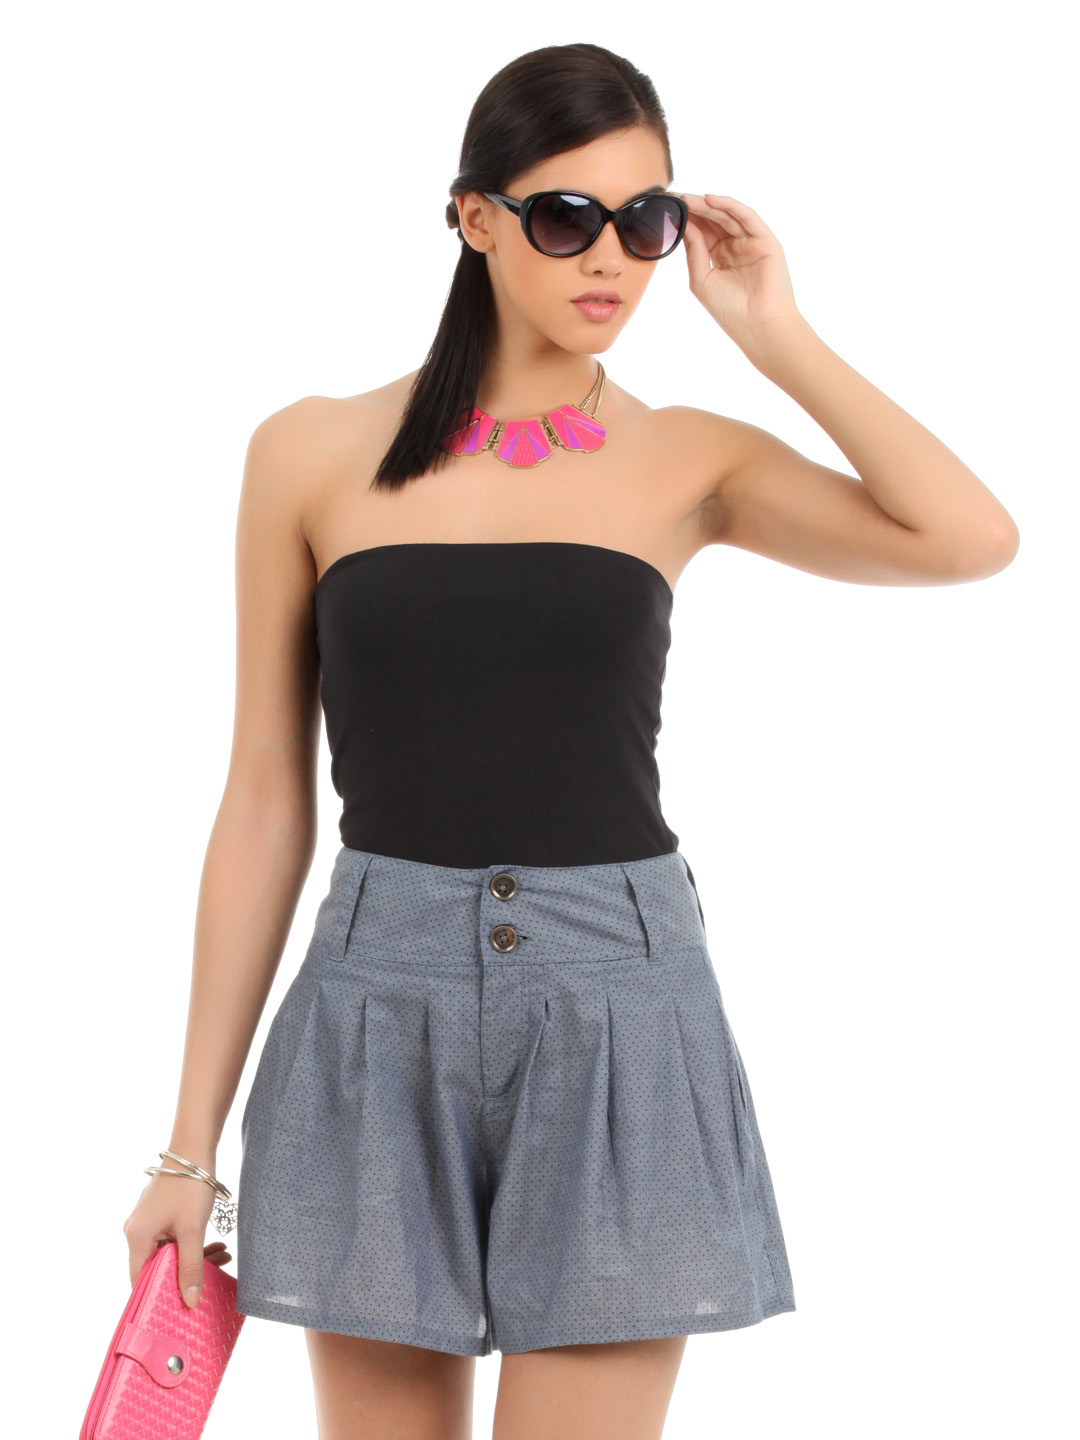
Elle Women Black Tank Top
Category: Apparel / Topwear / Tops
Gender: Women
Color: Black
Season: Summer 2012
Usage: Casual